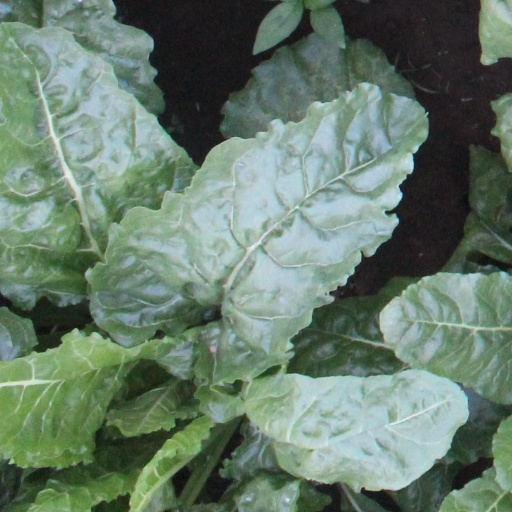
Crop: sugar beet